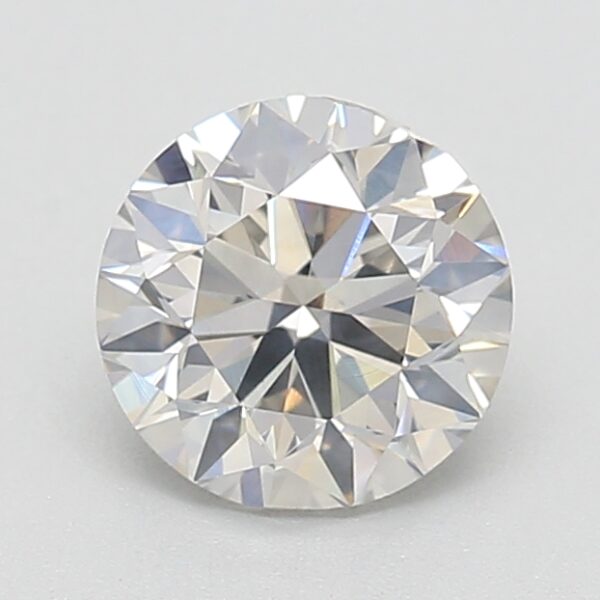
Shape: round
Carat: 0.9
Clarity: SI2
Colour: FANCY
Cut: VG
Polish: EX
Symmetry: GD
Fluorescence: F
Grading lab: GIA
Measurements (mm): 5.97 x 6.04 x 3.9